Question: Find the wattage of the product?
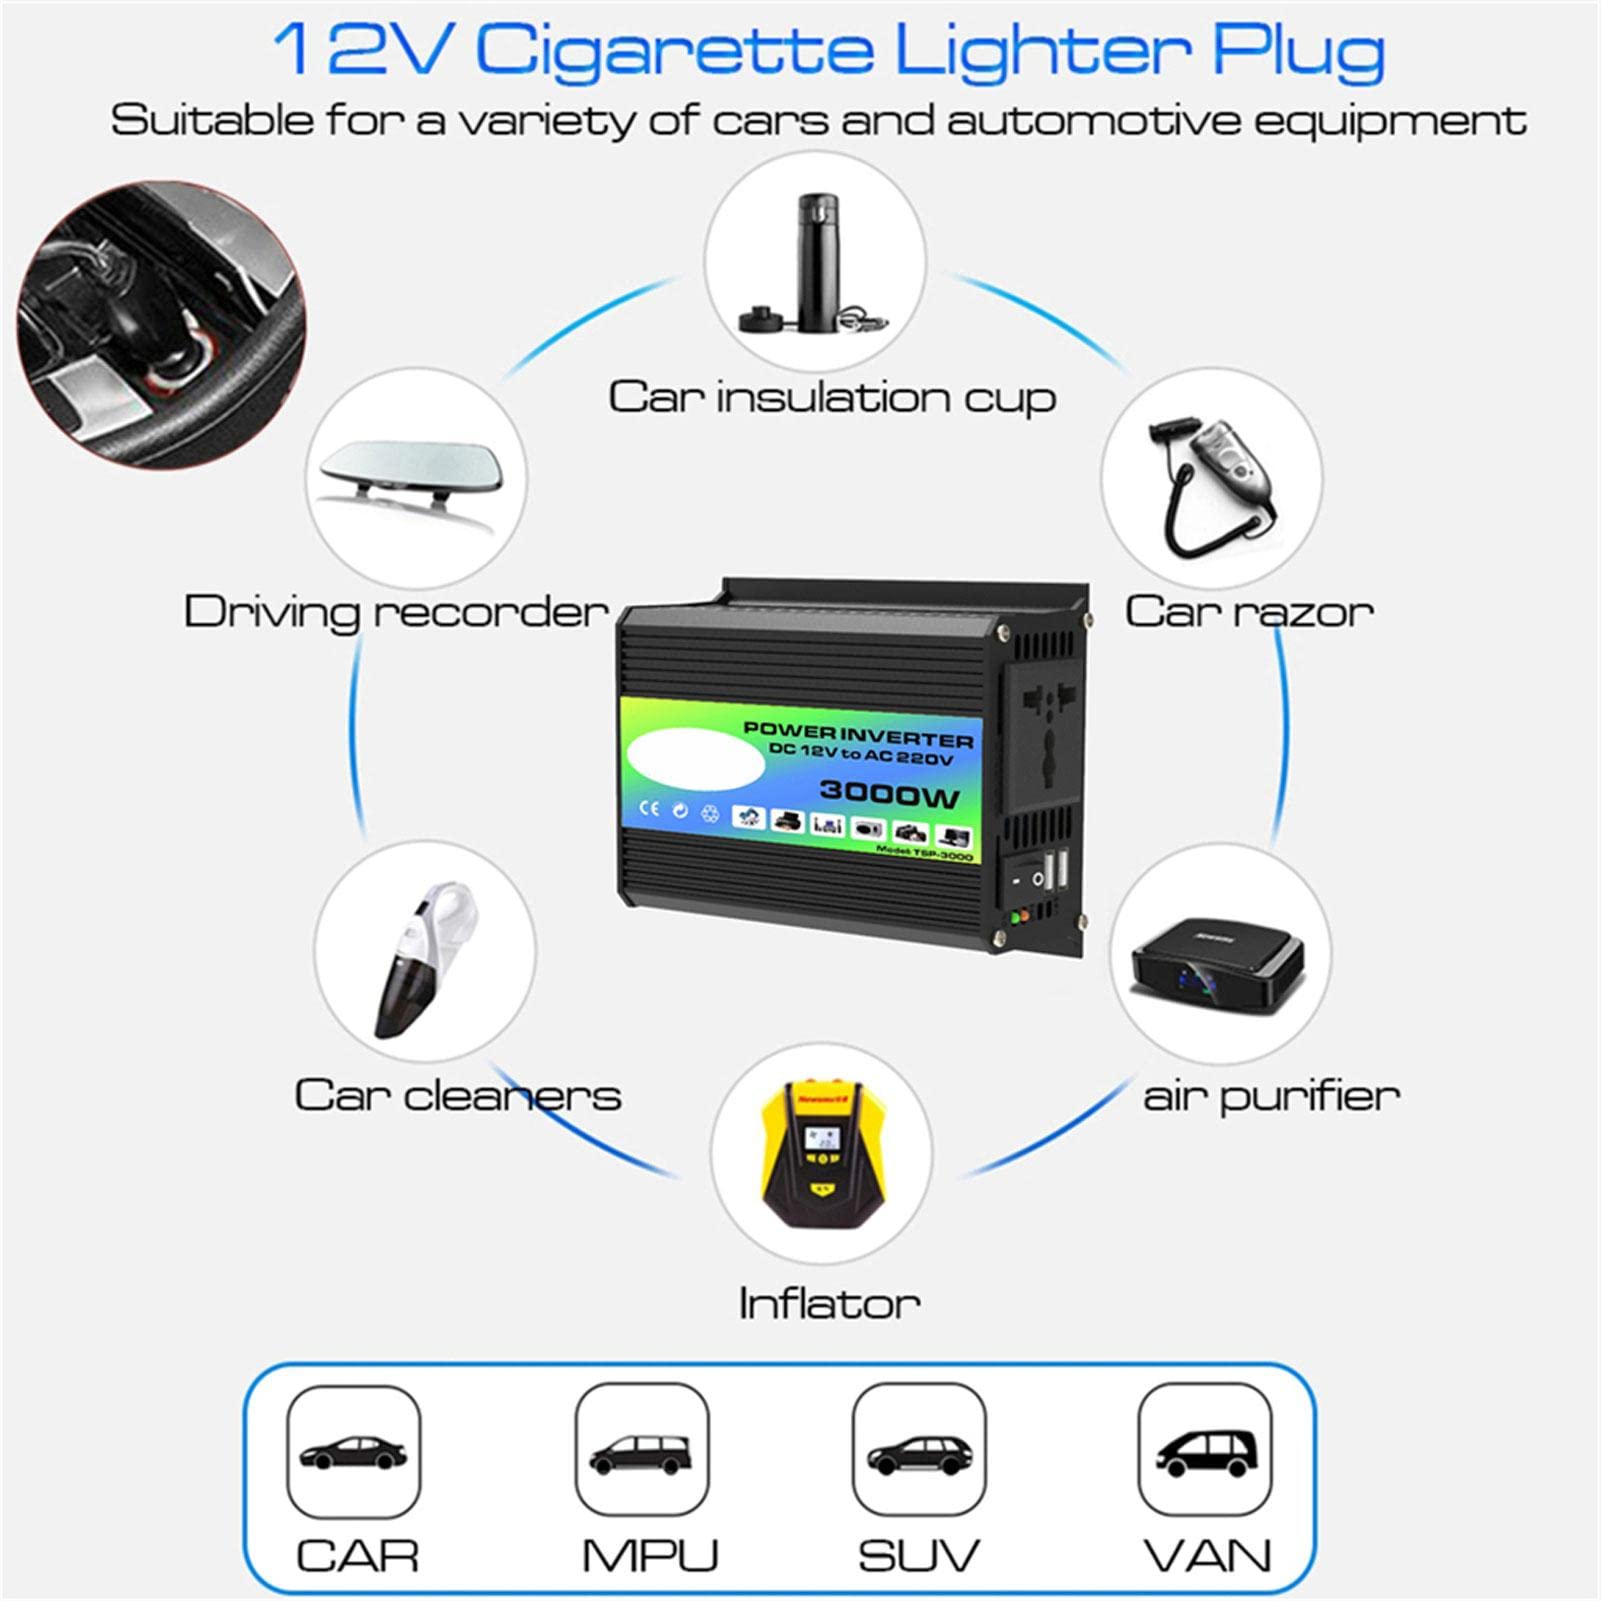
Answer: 3000.0 watt